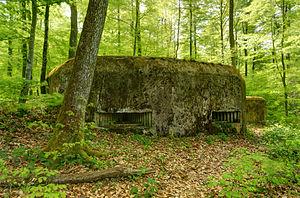
Pfetterhouse est une commune française située dans le département du Haut-Rhin, en région Grand Est.